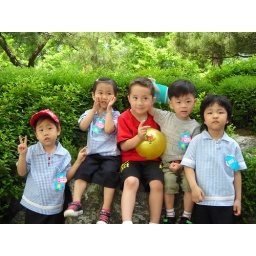
school field trip to world cup stadium in Suwon